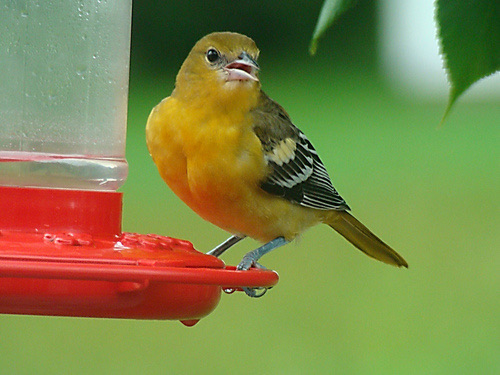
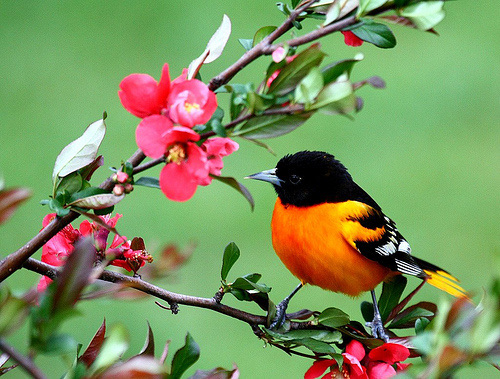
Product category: misc
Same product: yes